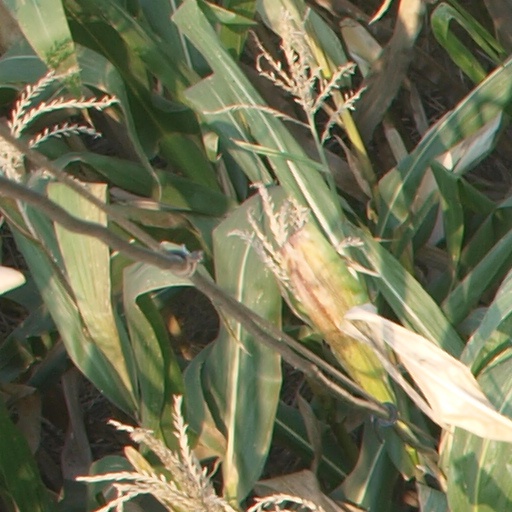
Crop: maize; corn